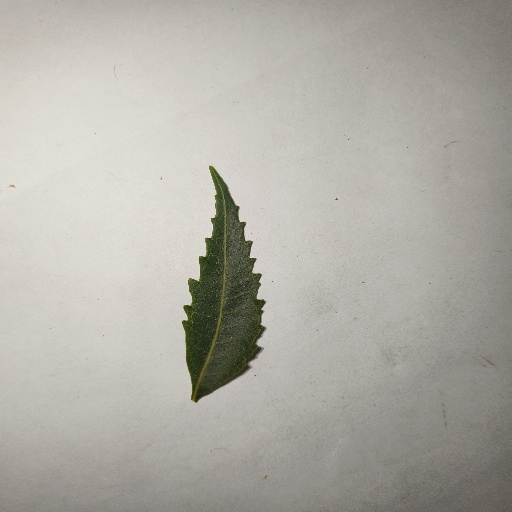
Species: Neem
Leaf condition: Healthy Leaf